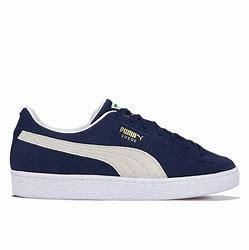
Brand: Puma
Model: Suede XL